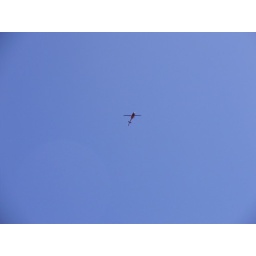
bird in the sky